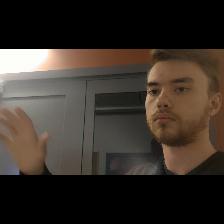
Label: Human